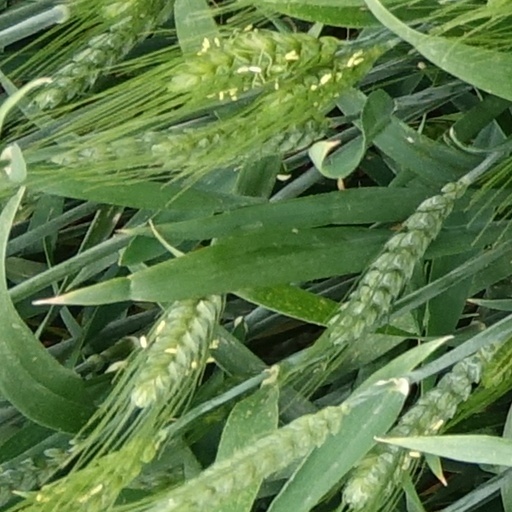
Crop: wheat